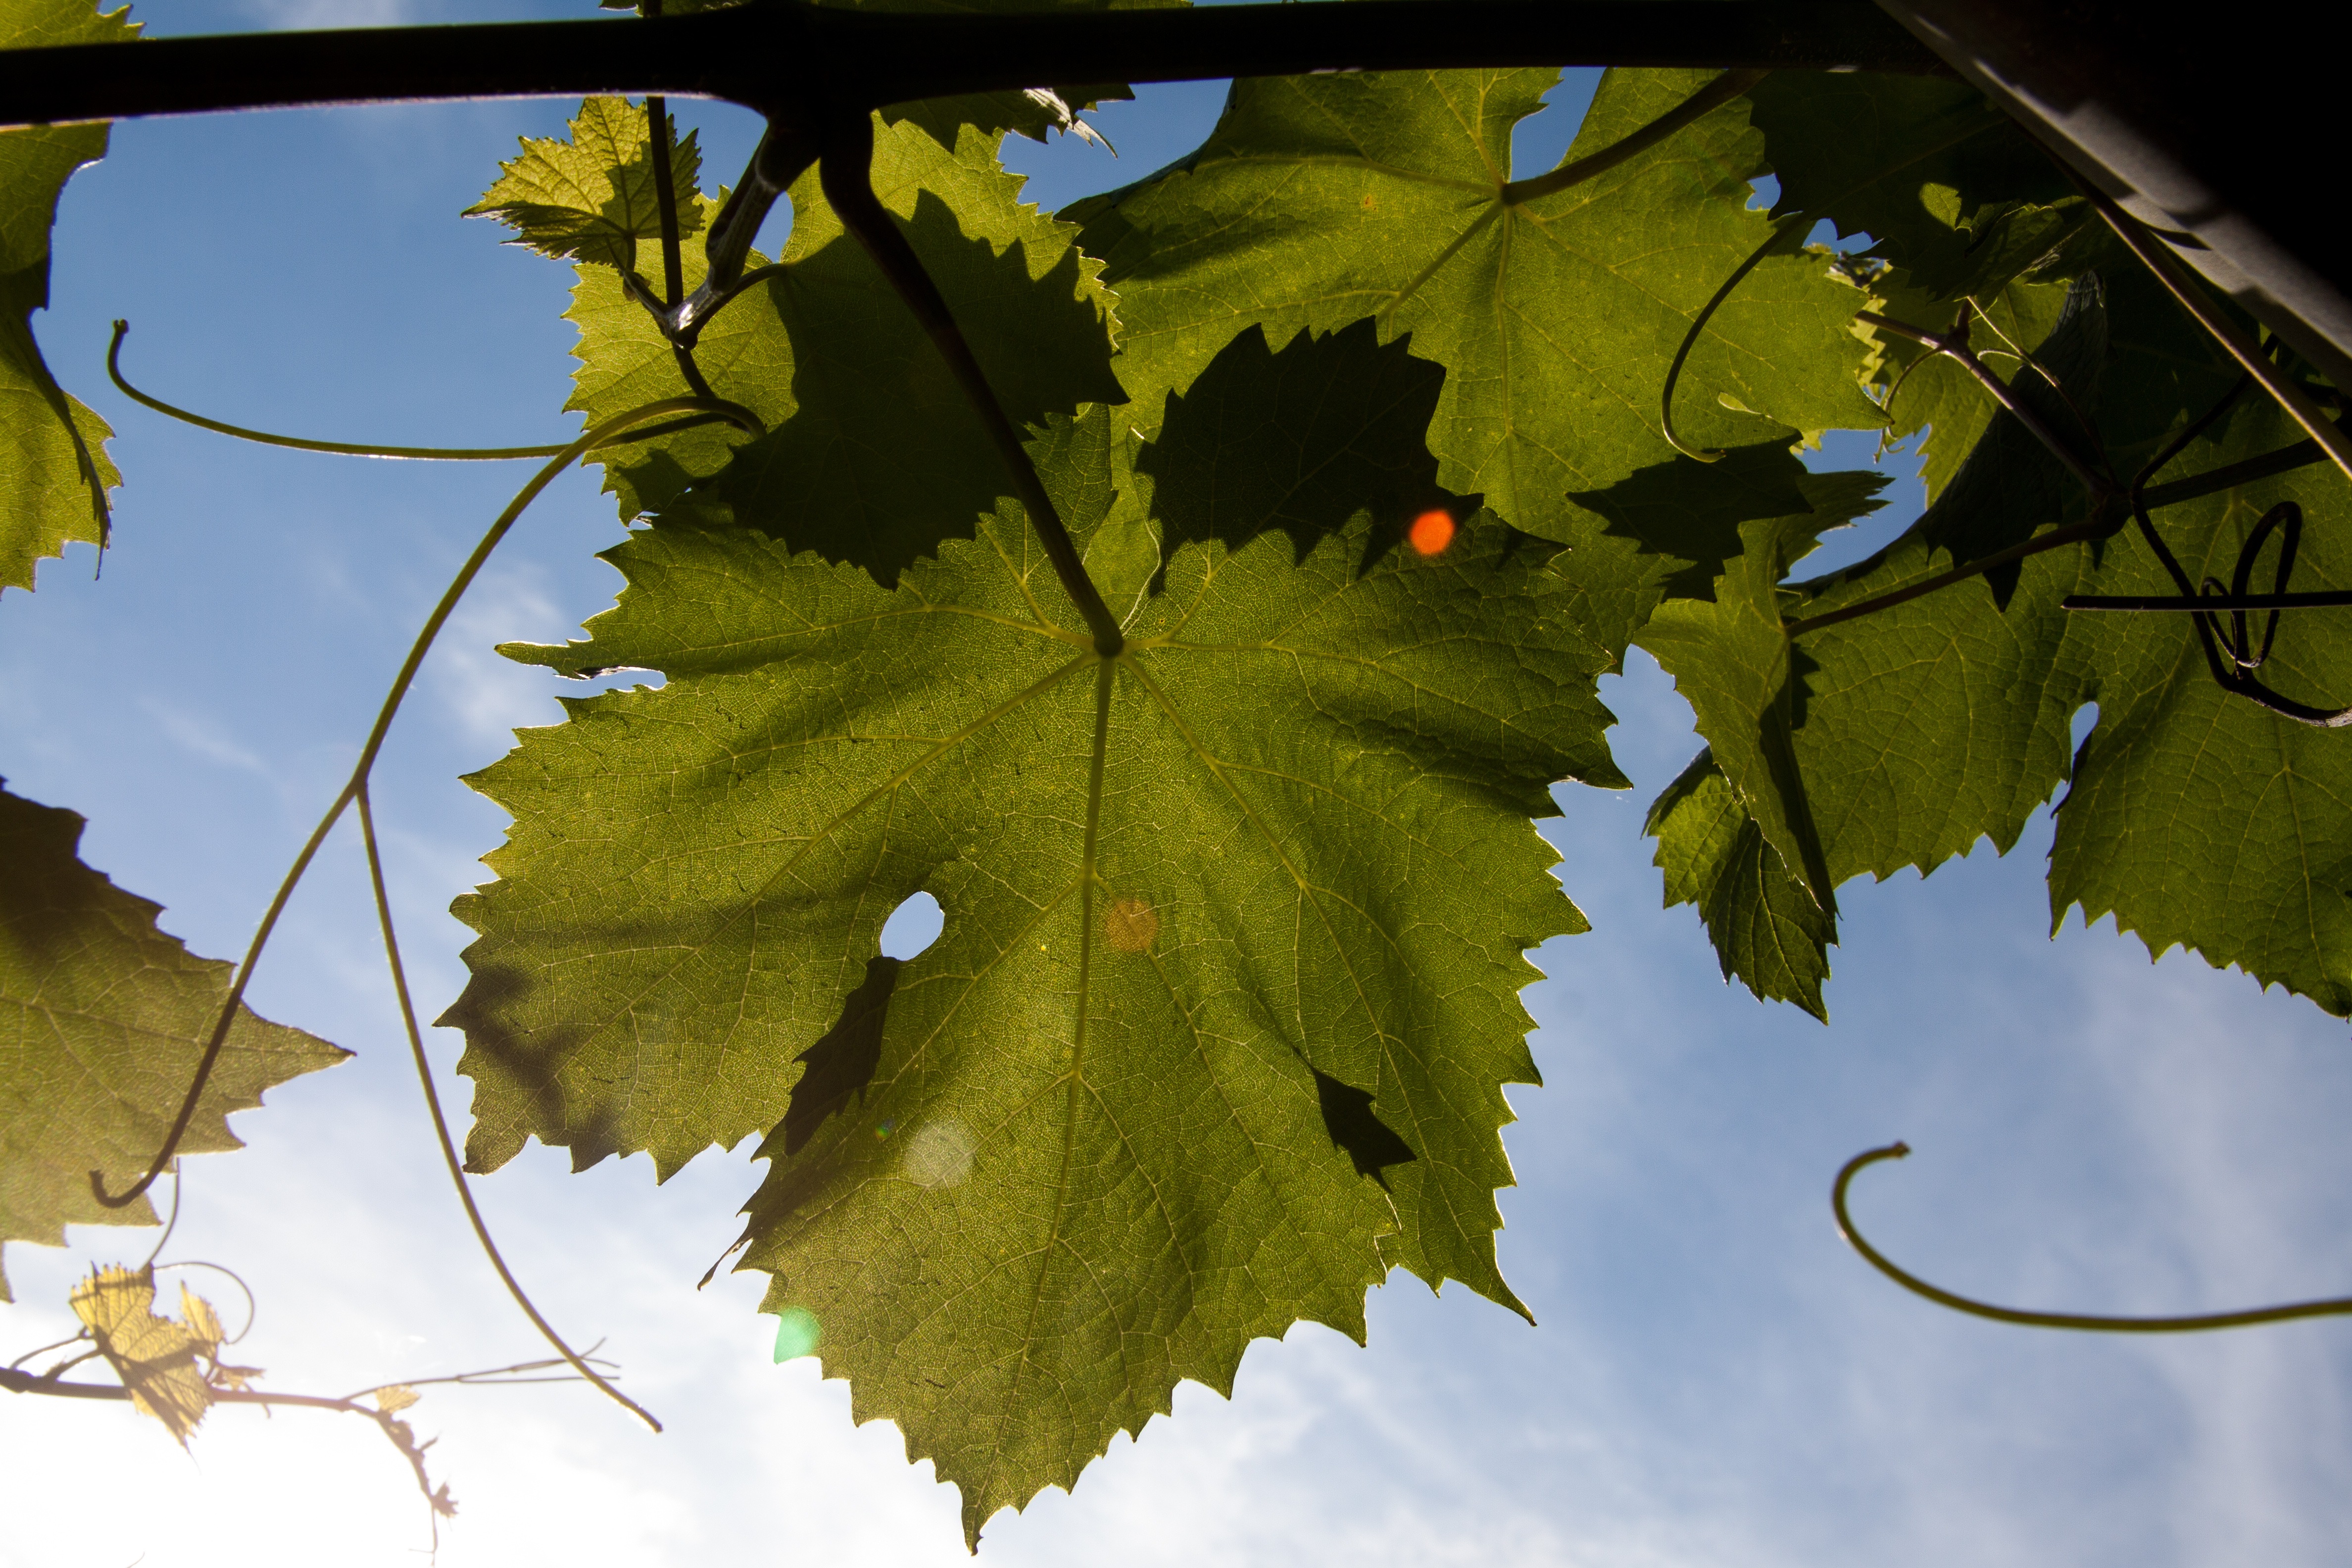
tree, branch, plant, sunlight, leaf, flower, green, produce, autumn, botany, season, maple tree, maple leaf, leaves, deciduous, back light, winegrowing, entwine, flowering plant, maidenhair tree, grape leaves, yellow green, plant stem, woody plant, land plant, weinbaetter